Sherlock Hound

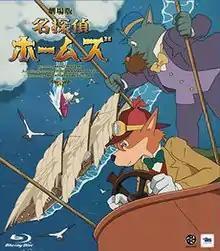
Japanese Blu-ray cover art

is an Italian-Japanese anime television series produced by RAI and Tokyo Movie Shinsha. Based on the character Sherlock Holmes by Arthur Conan Doyle, almost all the characters are depicted as anthropomorphic dogs. The show featured regular appearances of Jules Verne–steampunk style technology, adding a 19th-century science-fiction atmosphere to the series. It consists of 26 episodes and aired between 1984 and 1985.